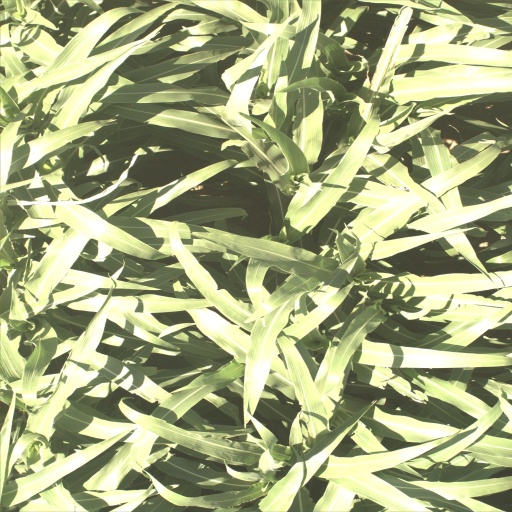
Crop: sorghum